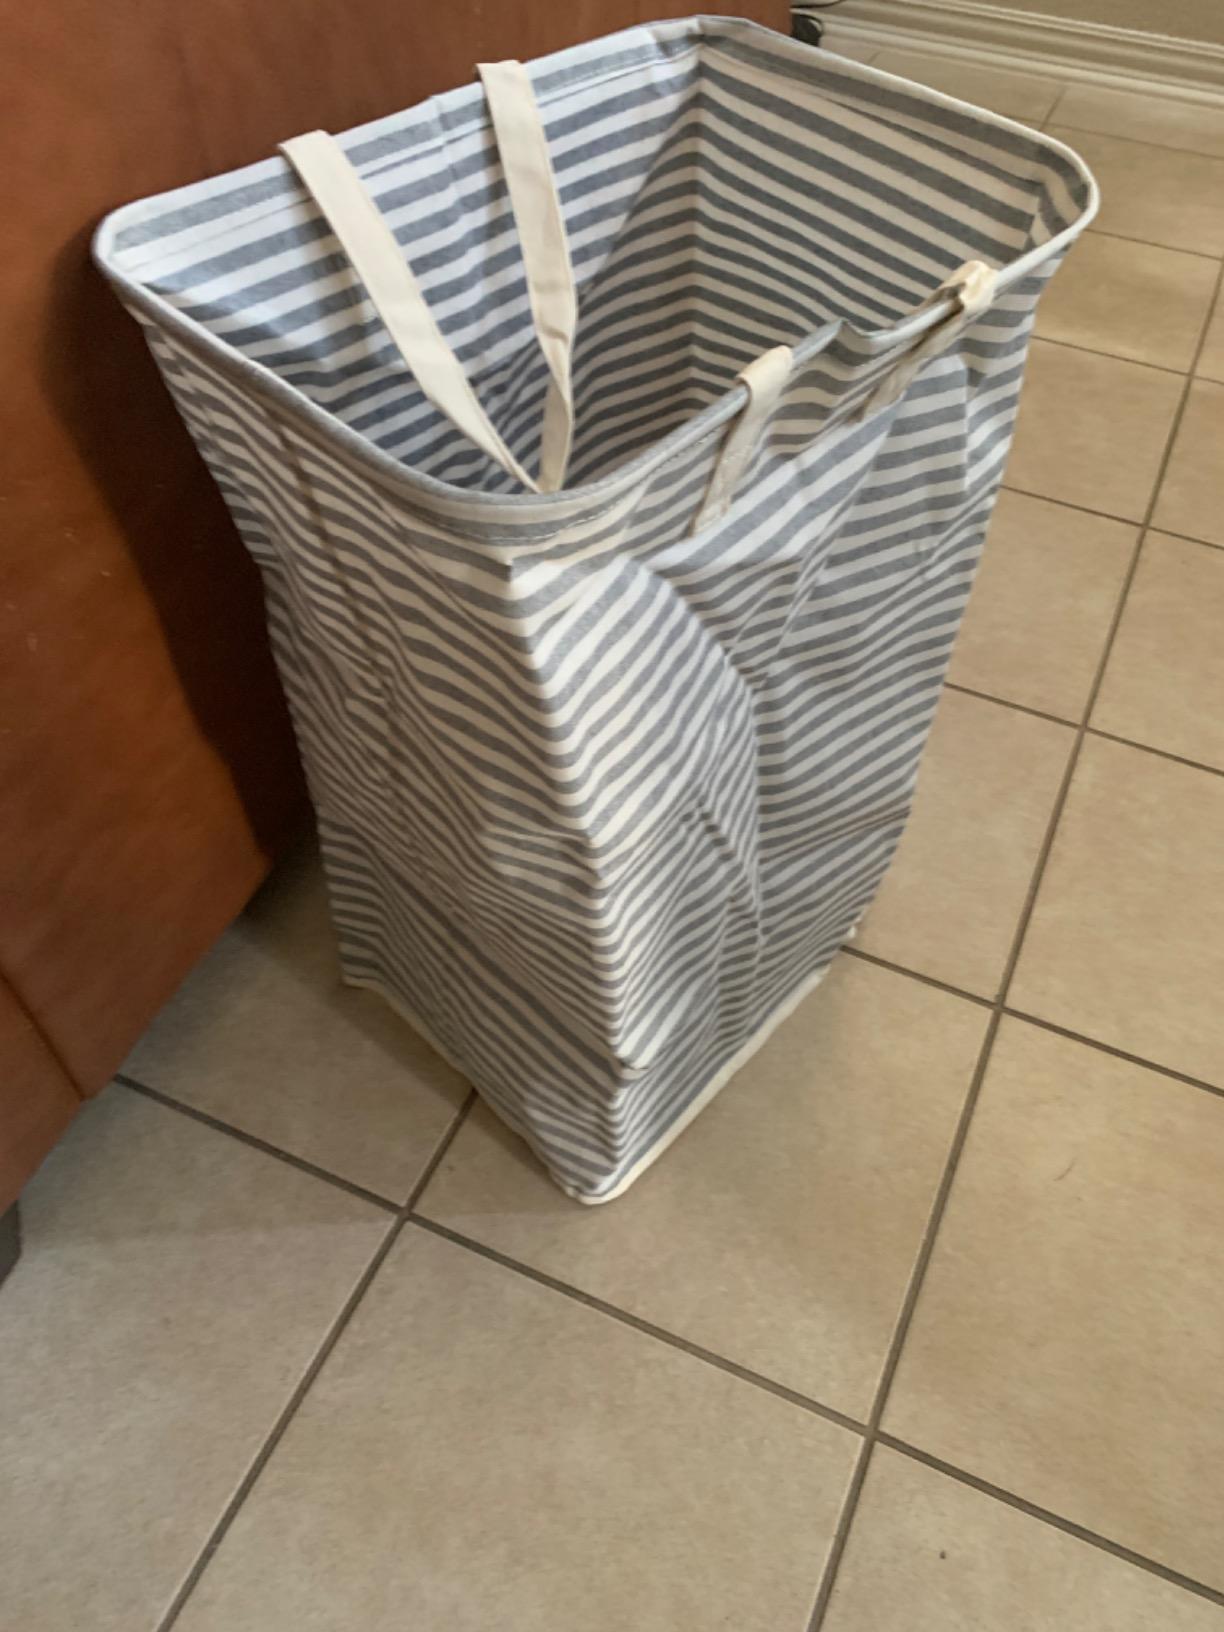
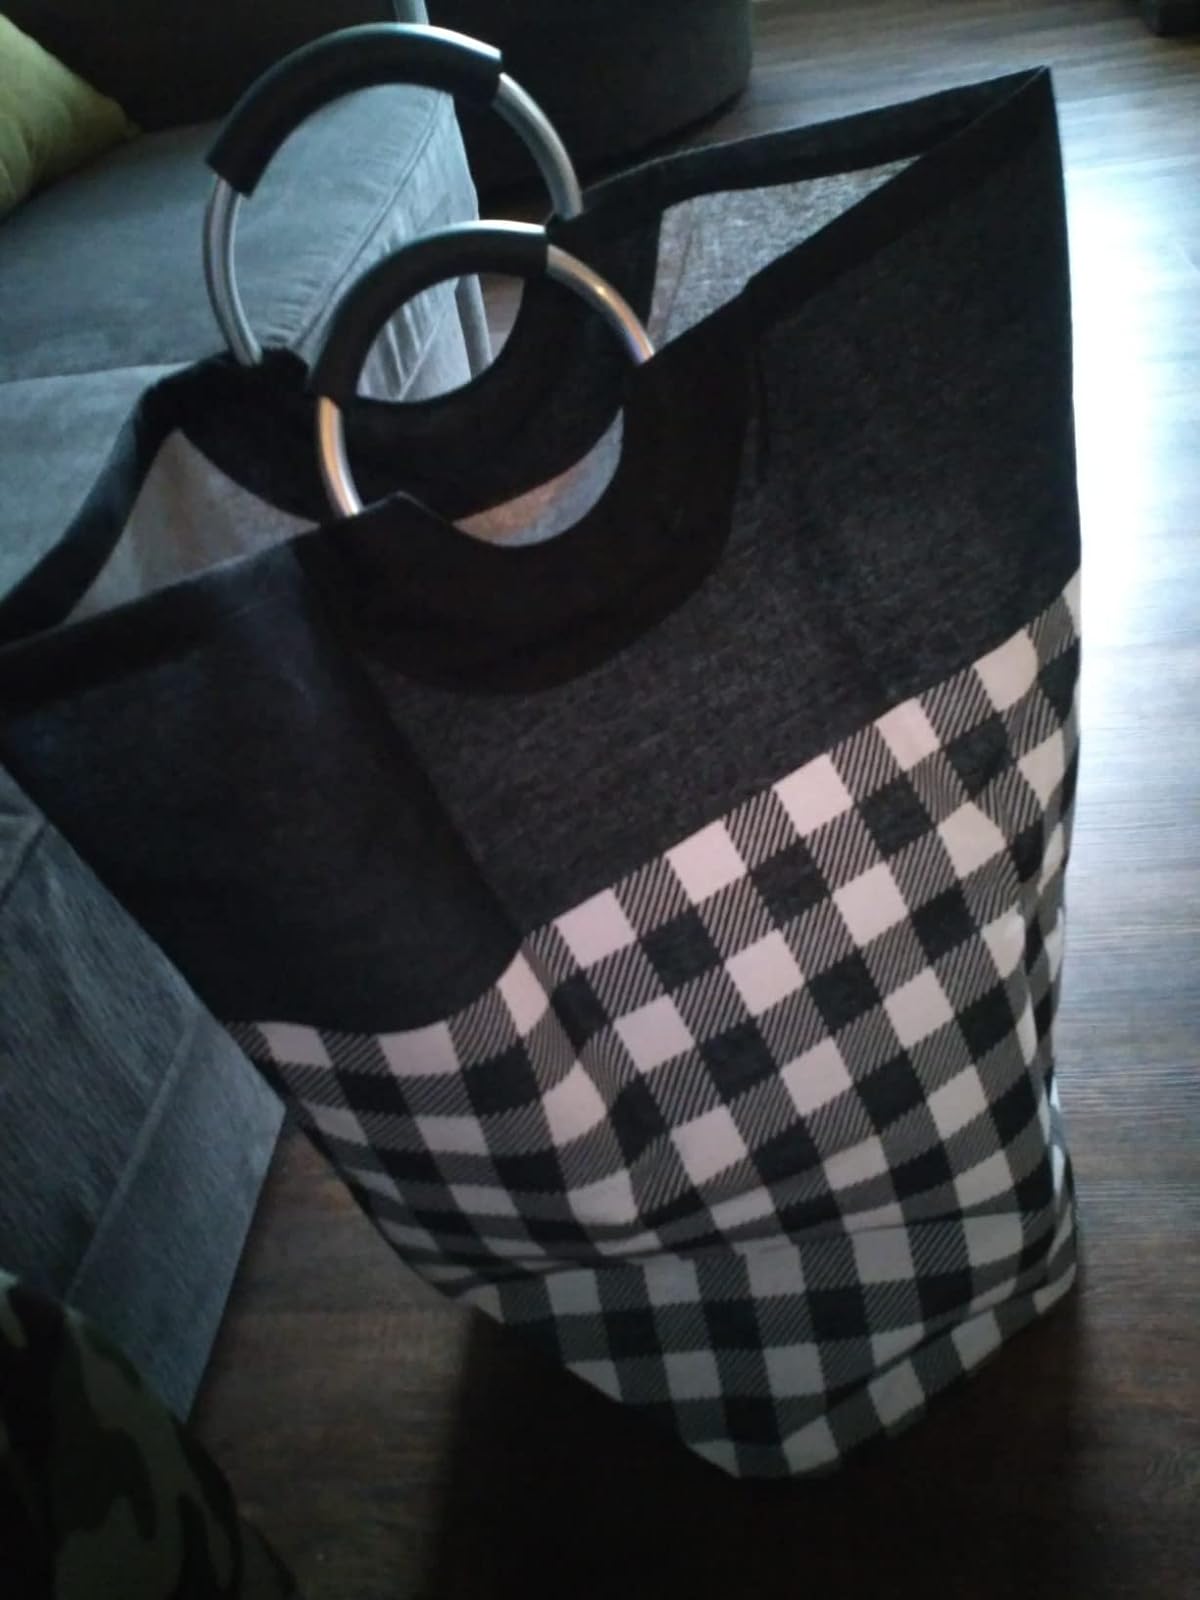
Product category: items_hamper
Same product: no